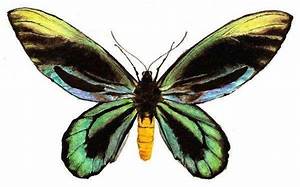
Label: farfalla